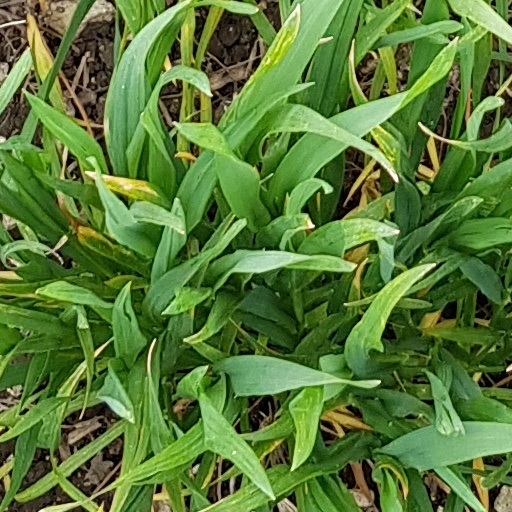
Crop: wheat